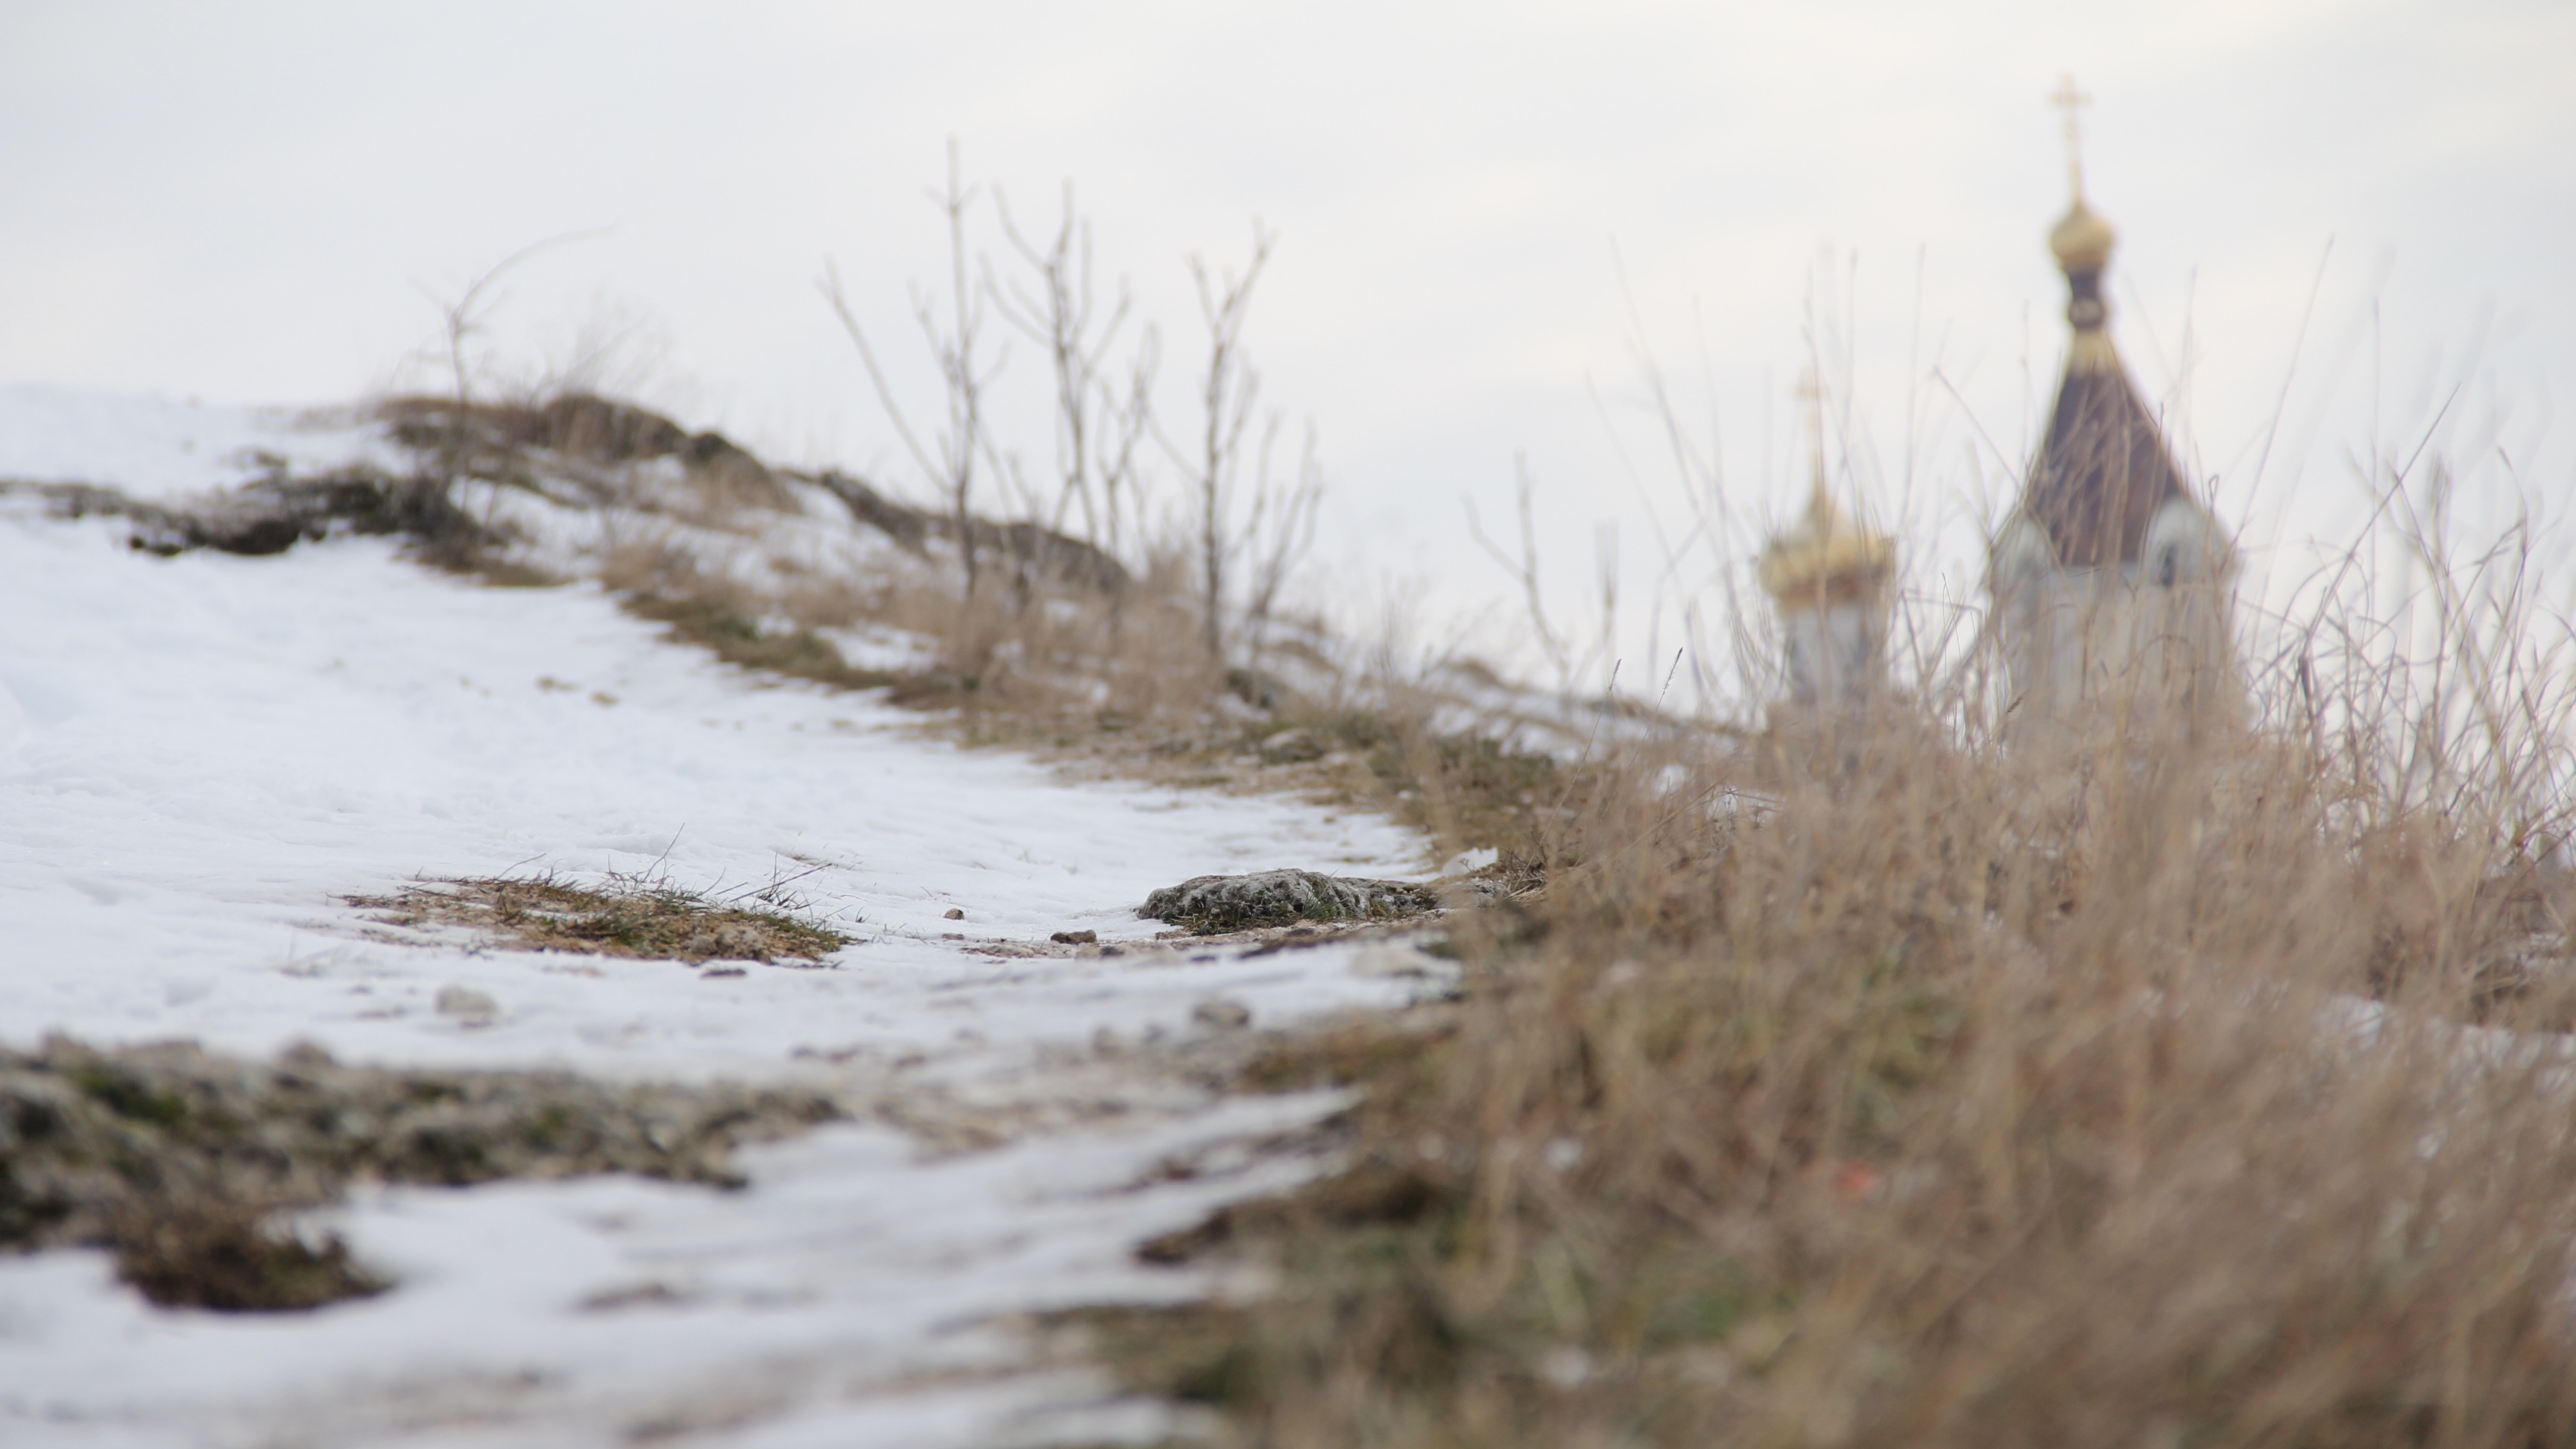
snow, winter, bird, frost, weather, season, wetland, tundra, atmospheric phenomenon